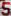
Number: 5